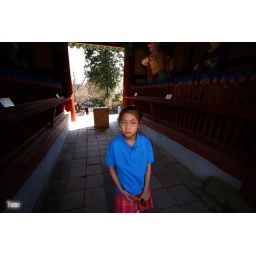
A girl in blue